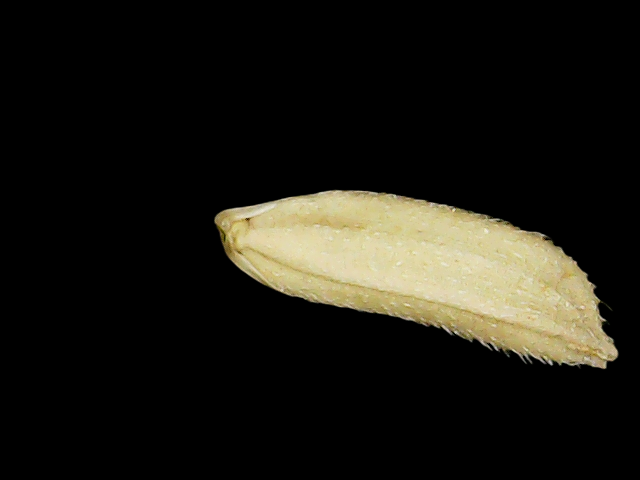
Rice variety: Binadhan26